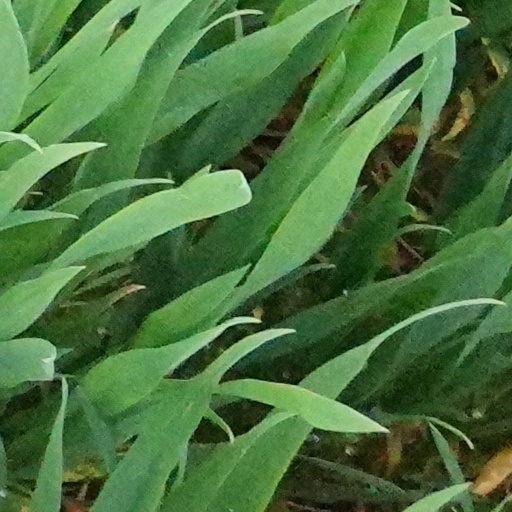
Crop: wheat